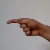
The image shows a hand gesture representing the letter 'G' in Indian Sign Language.